Vetrivel

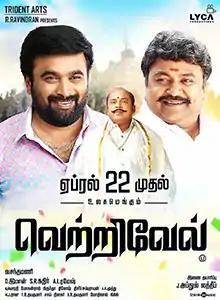
Poster

Vetrivel is a 2016 Tamil-language drama film written and directed by Vasantha Mani. The film stars Sasikumar, Prabhu, Miya and Nikhila Vimal (in her Tamil debut), while Viji Chandrasekhar, Ananth Nag and Varsha Bollamma portray supporting roles. The film, featuring music by D. Imman and cinematography by S. R. Kathir, released on 22 April 2016. The film received mostly positive reviews from critics.